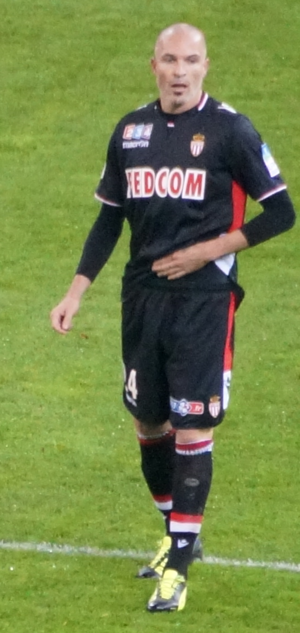
Joueur de foot en pleine action.
Andrea Raggi est un footballeur italien. Il évolue au poste de défenseur.